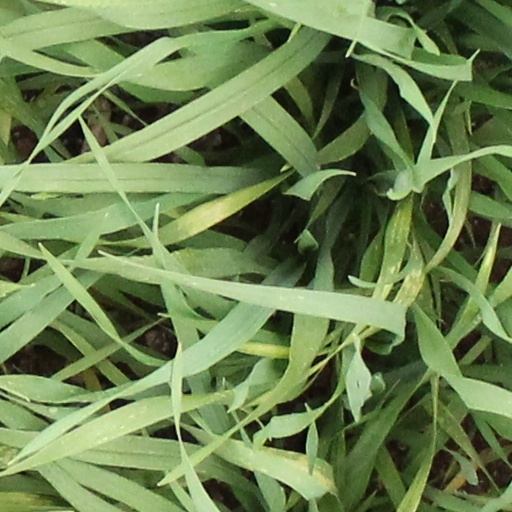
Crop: wheat